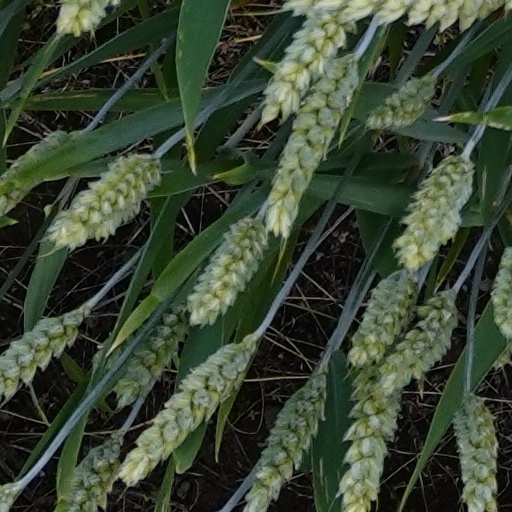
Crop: wheat